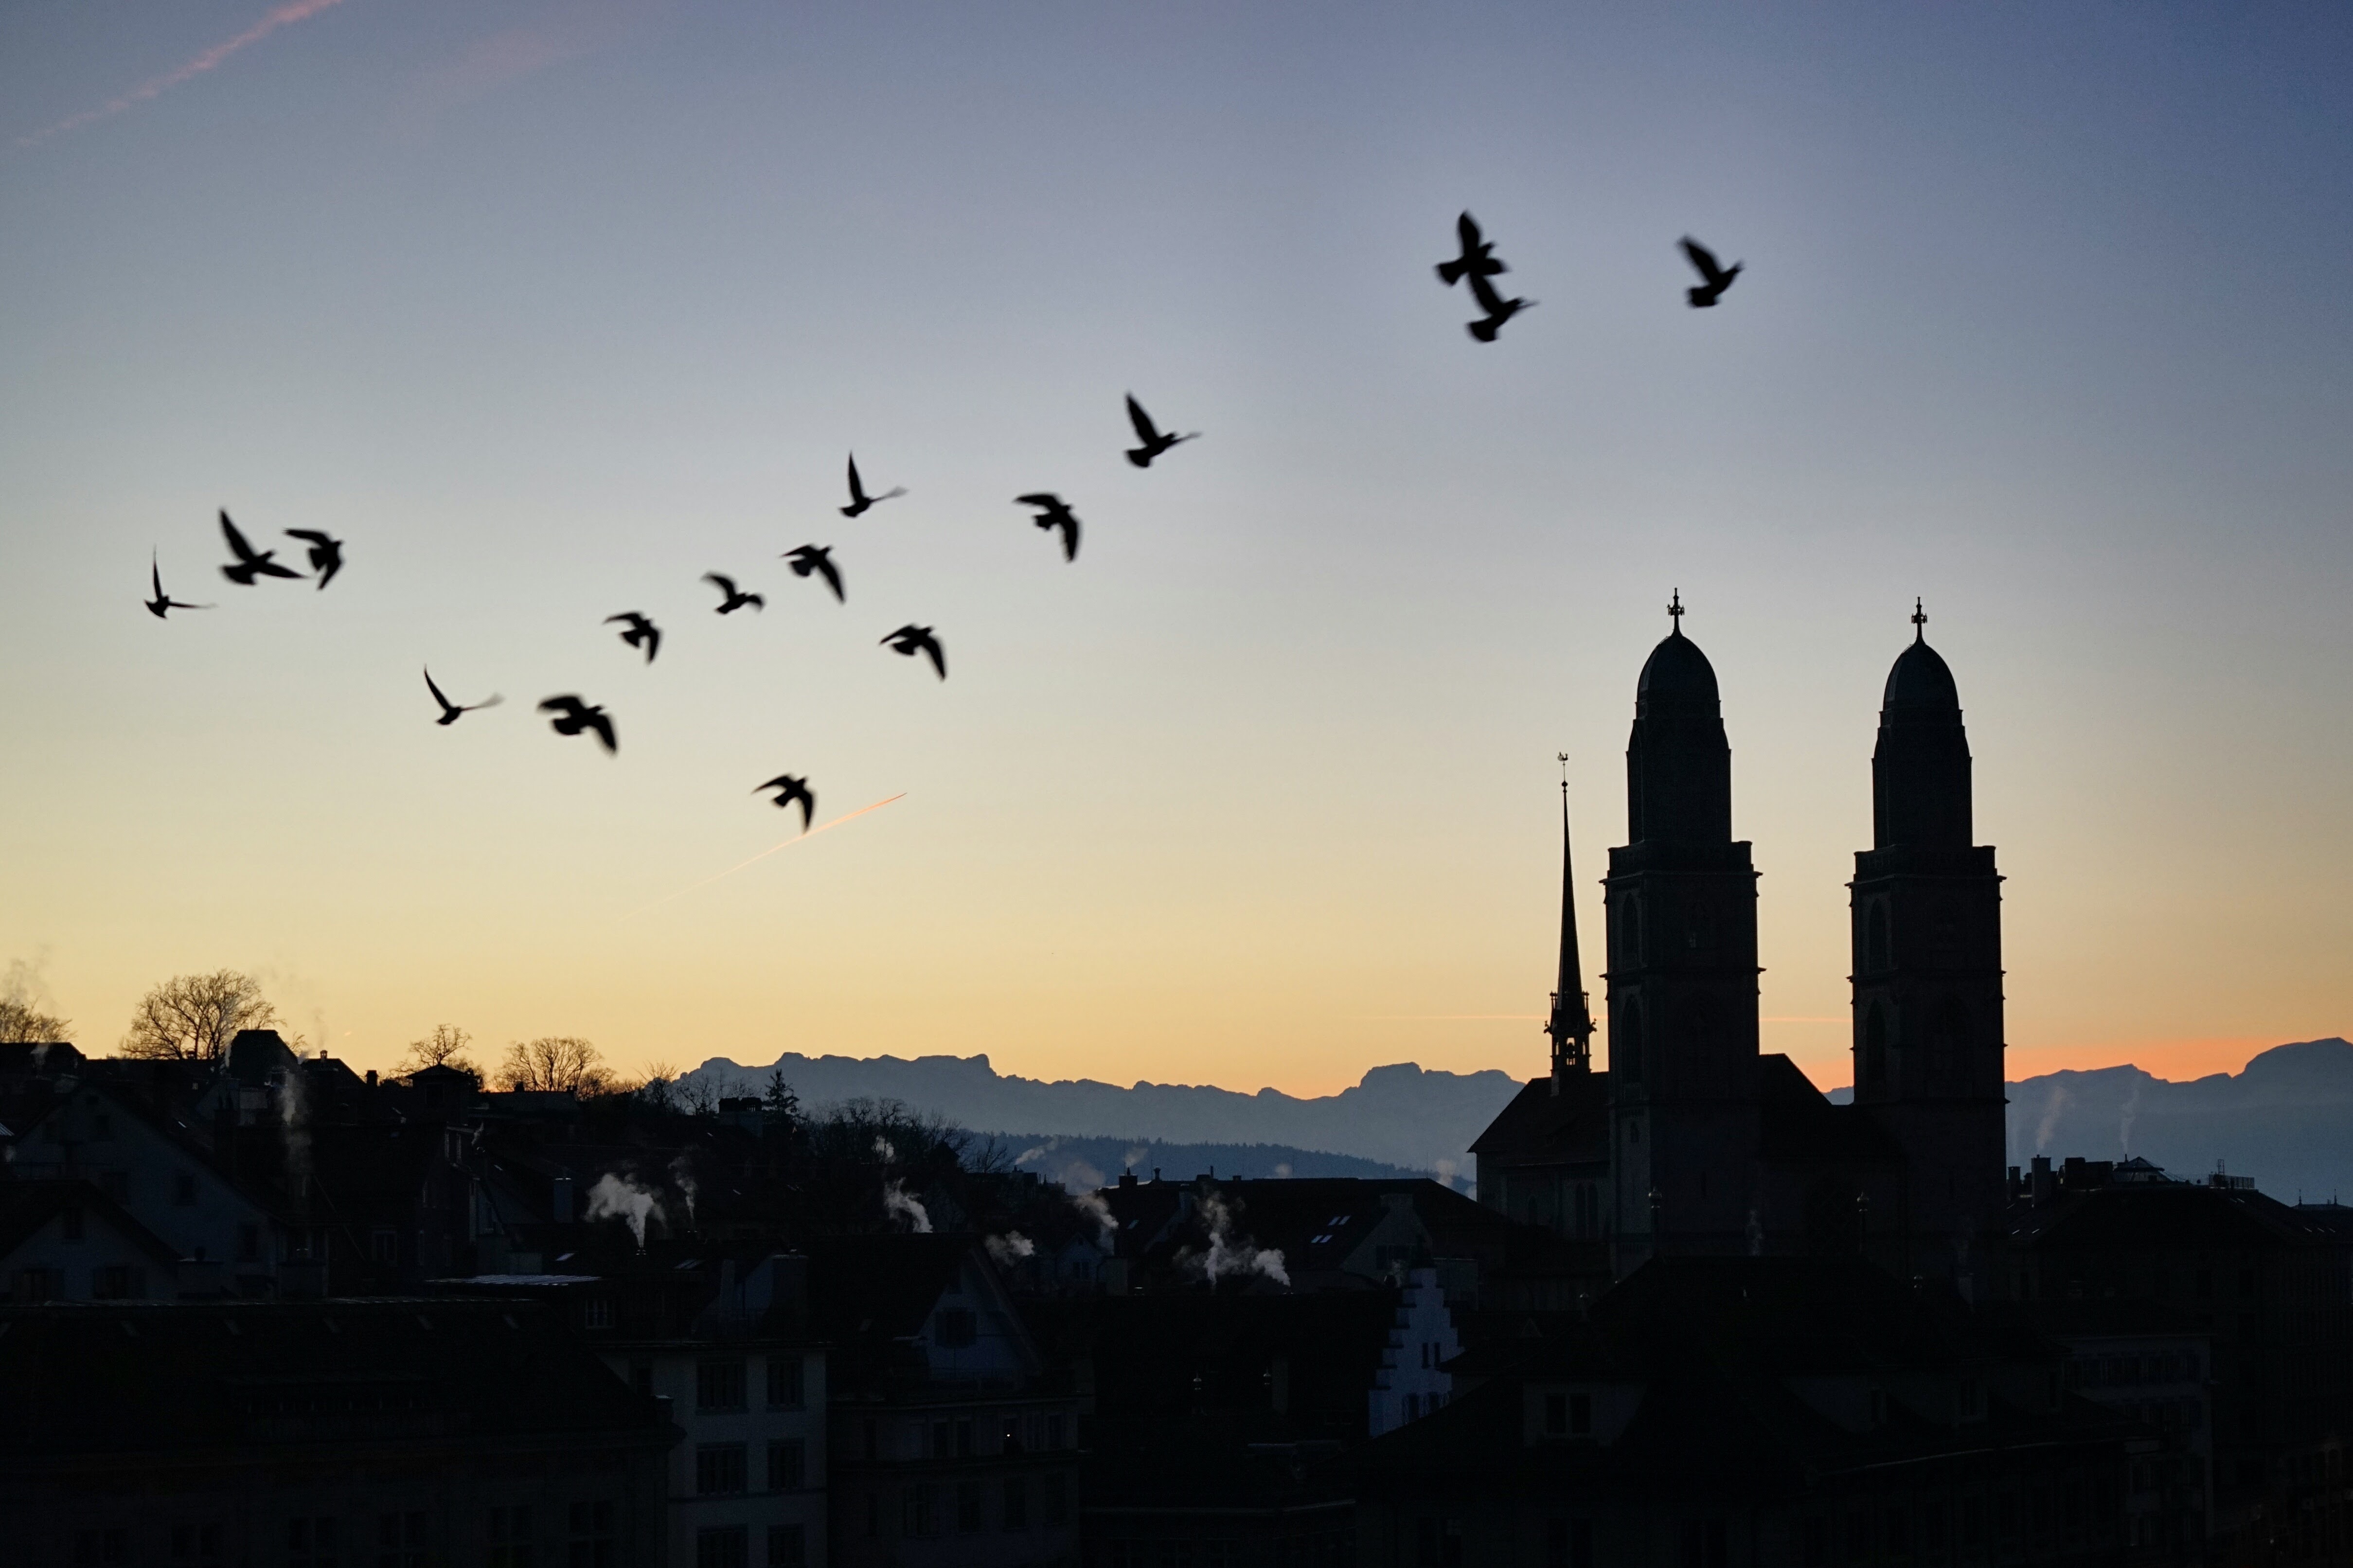
silhouette, cloud, sky, sun, sunrise, sunset, skyline, morning, dawn, dusk, evening